Putney Library

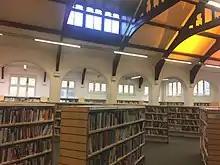
Original reading room with vaulted roof

The building has three storeys and the original reading room has a vaulted roof, during World War Two the basement of the building was used as an Air Raid Patrol centre.